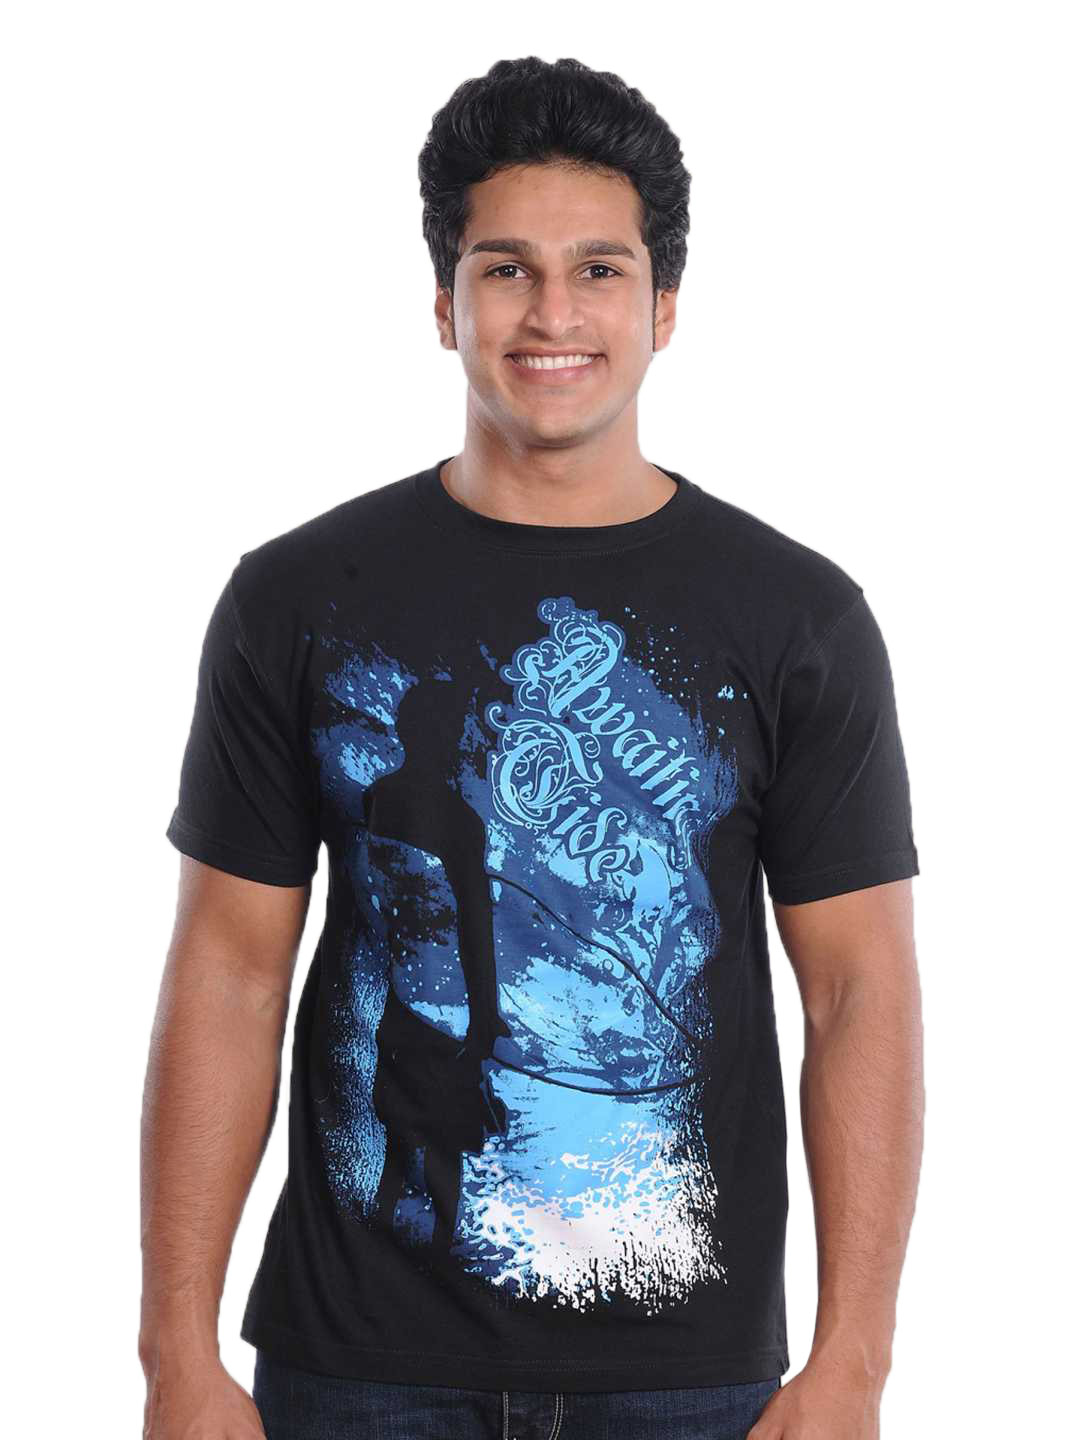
Inkfruit Mens Surfer T-shirt
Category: Apparel / Topwear / Tshirts
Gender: Men
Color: Blue
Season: Summer 2011
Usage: Casual